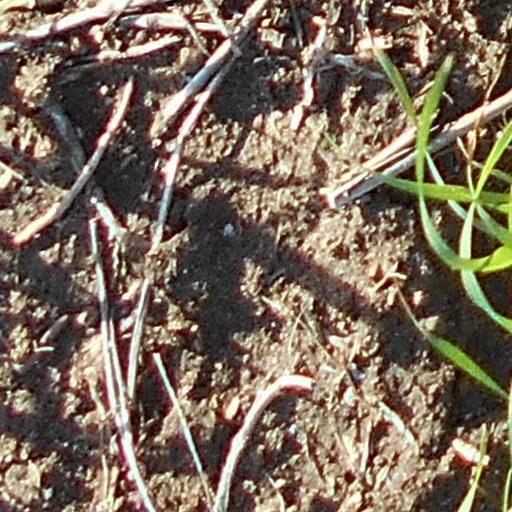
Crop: wheat